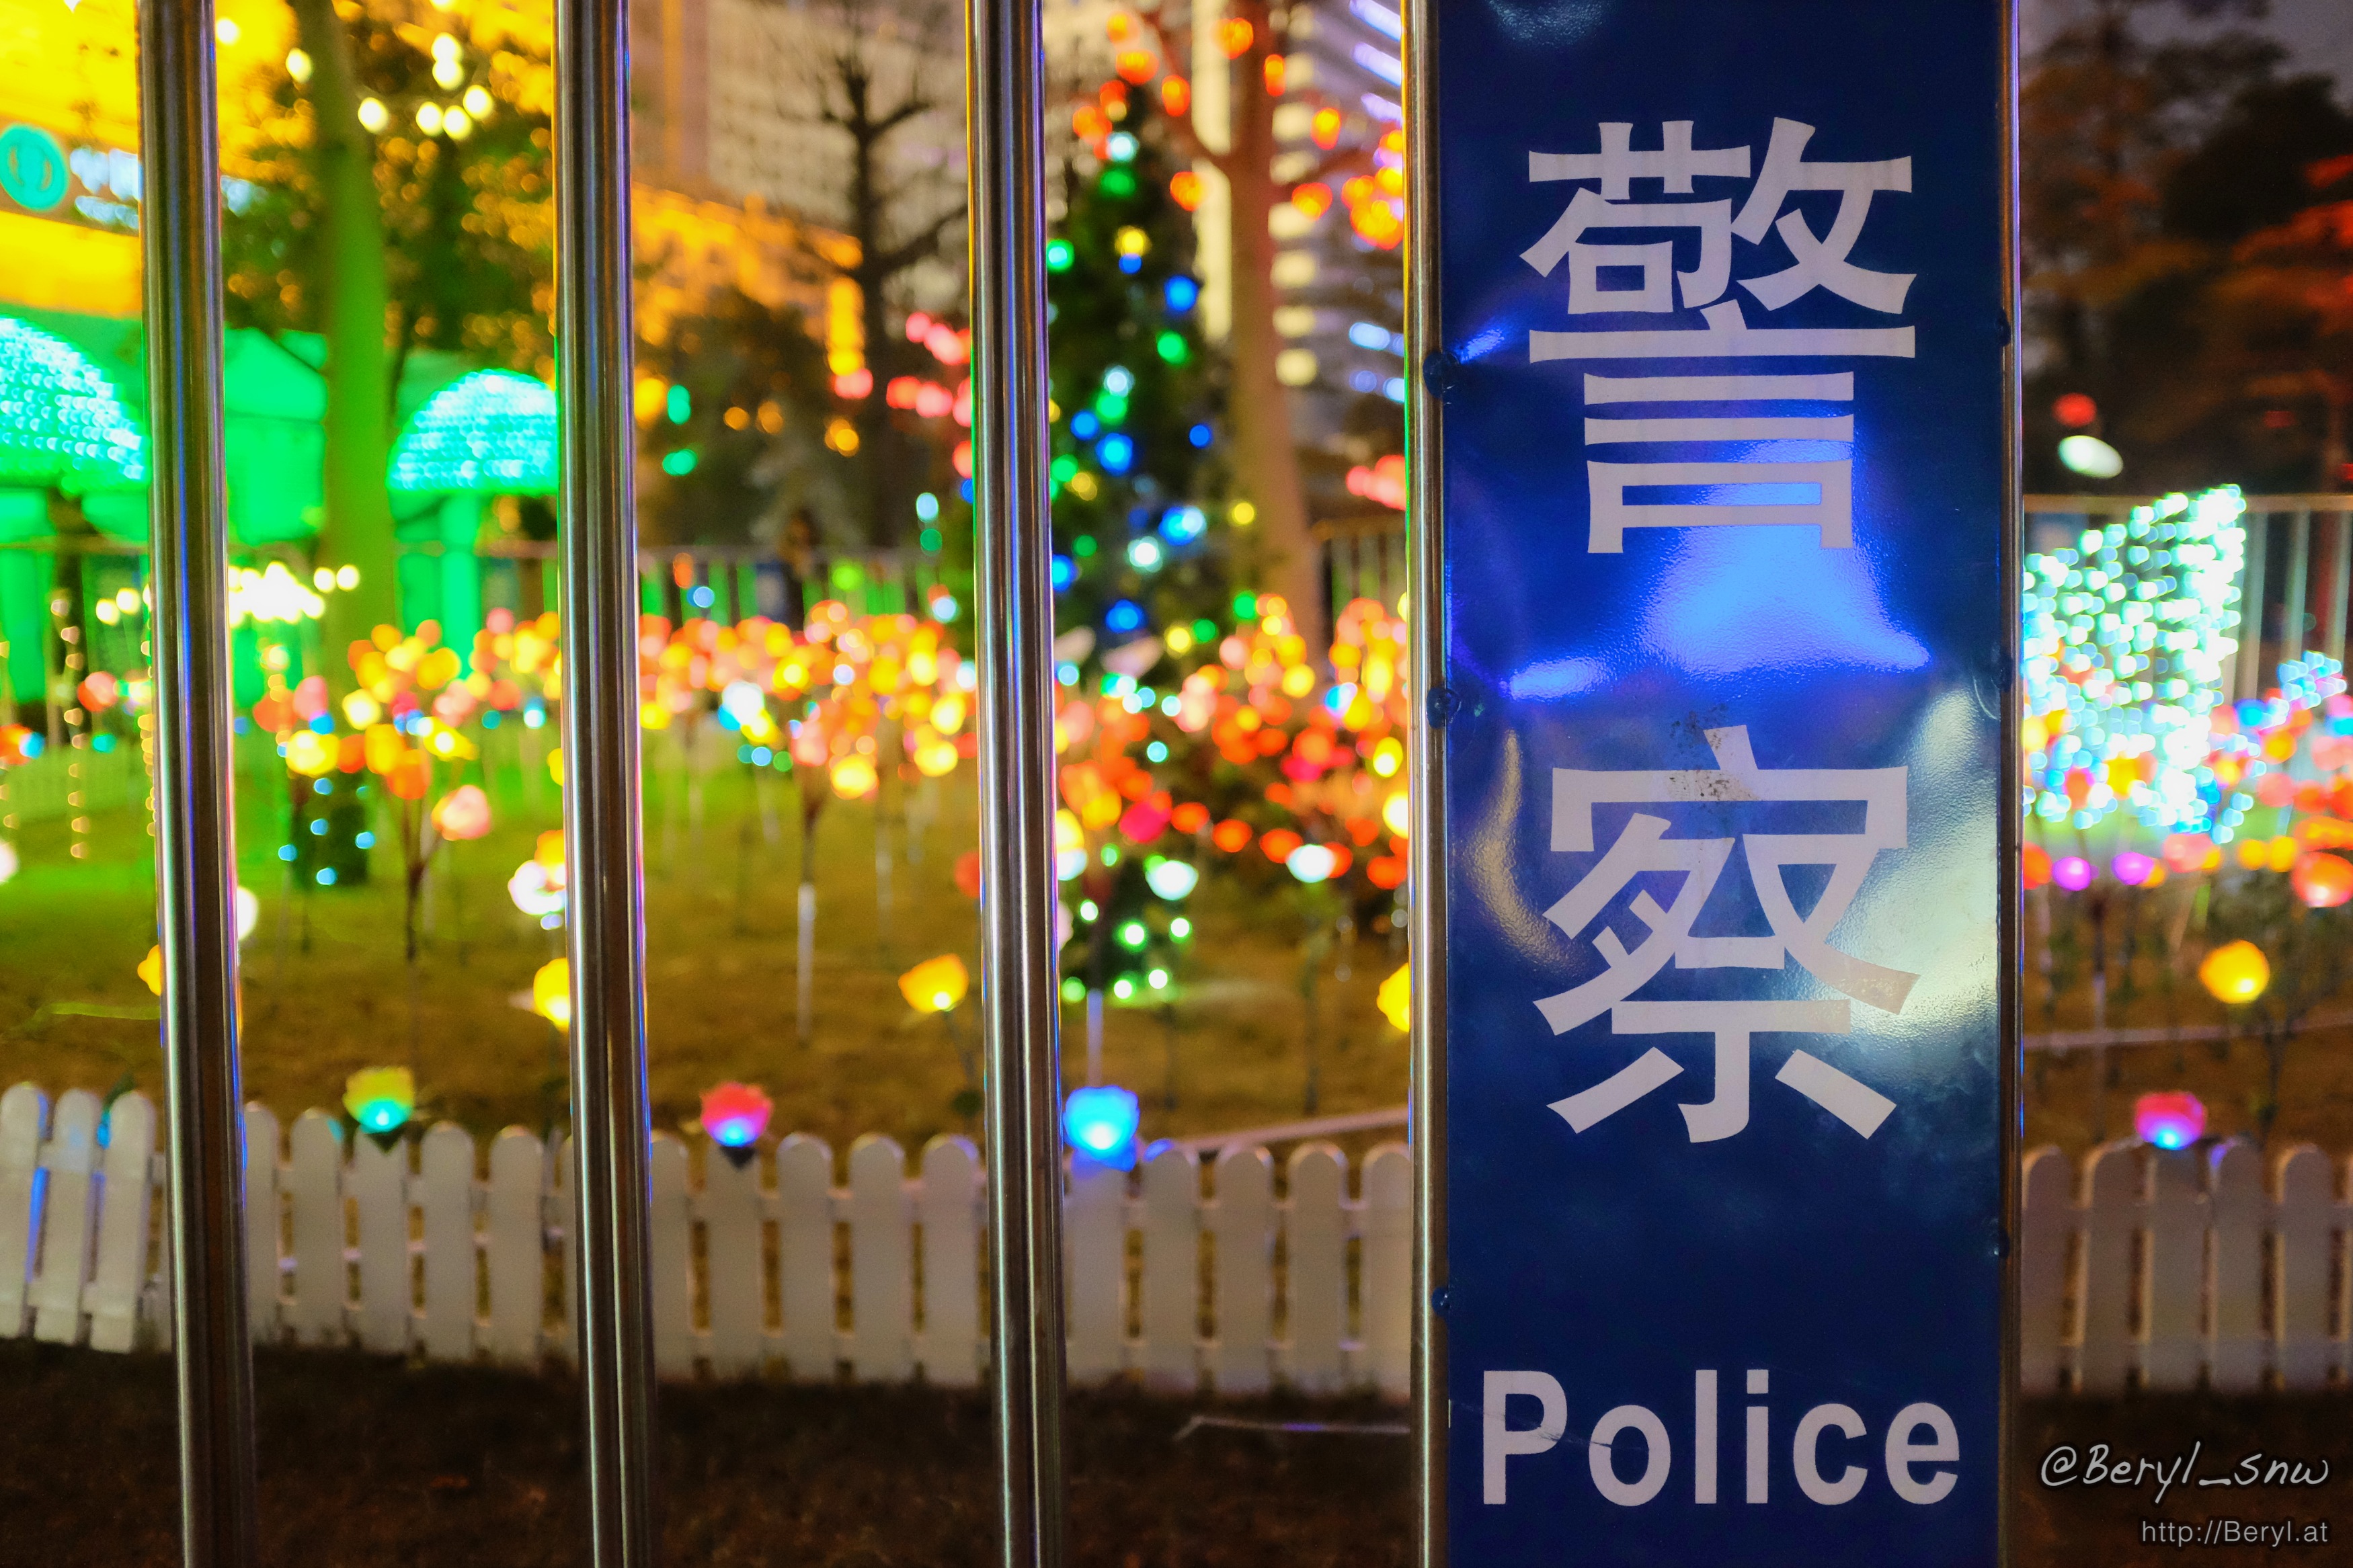
tree, light, bokeh, night, urban, fujifilm, sign, color, show, colorful, signage, christmas, lighting, 35mm, canton, f2, china, mirrorless, guangzhou, rangefinder, x100s, sarcastic, iso6400, apsc